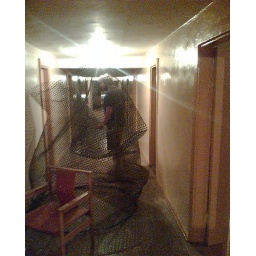
The plastic fence couldn't hold its own weight over time. I needed to build a structure to hang it on.